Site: brandenburg
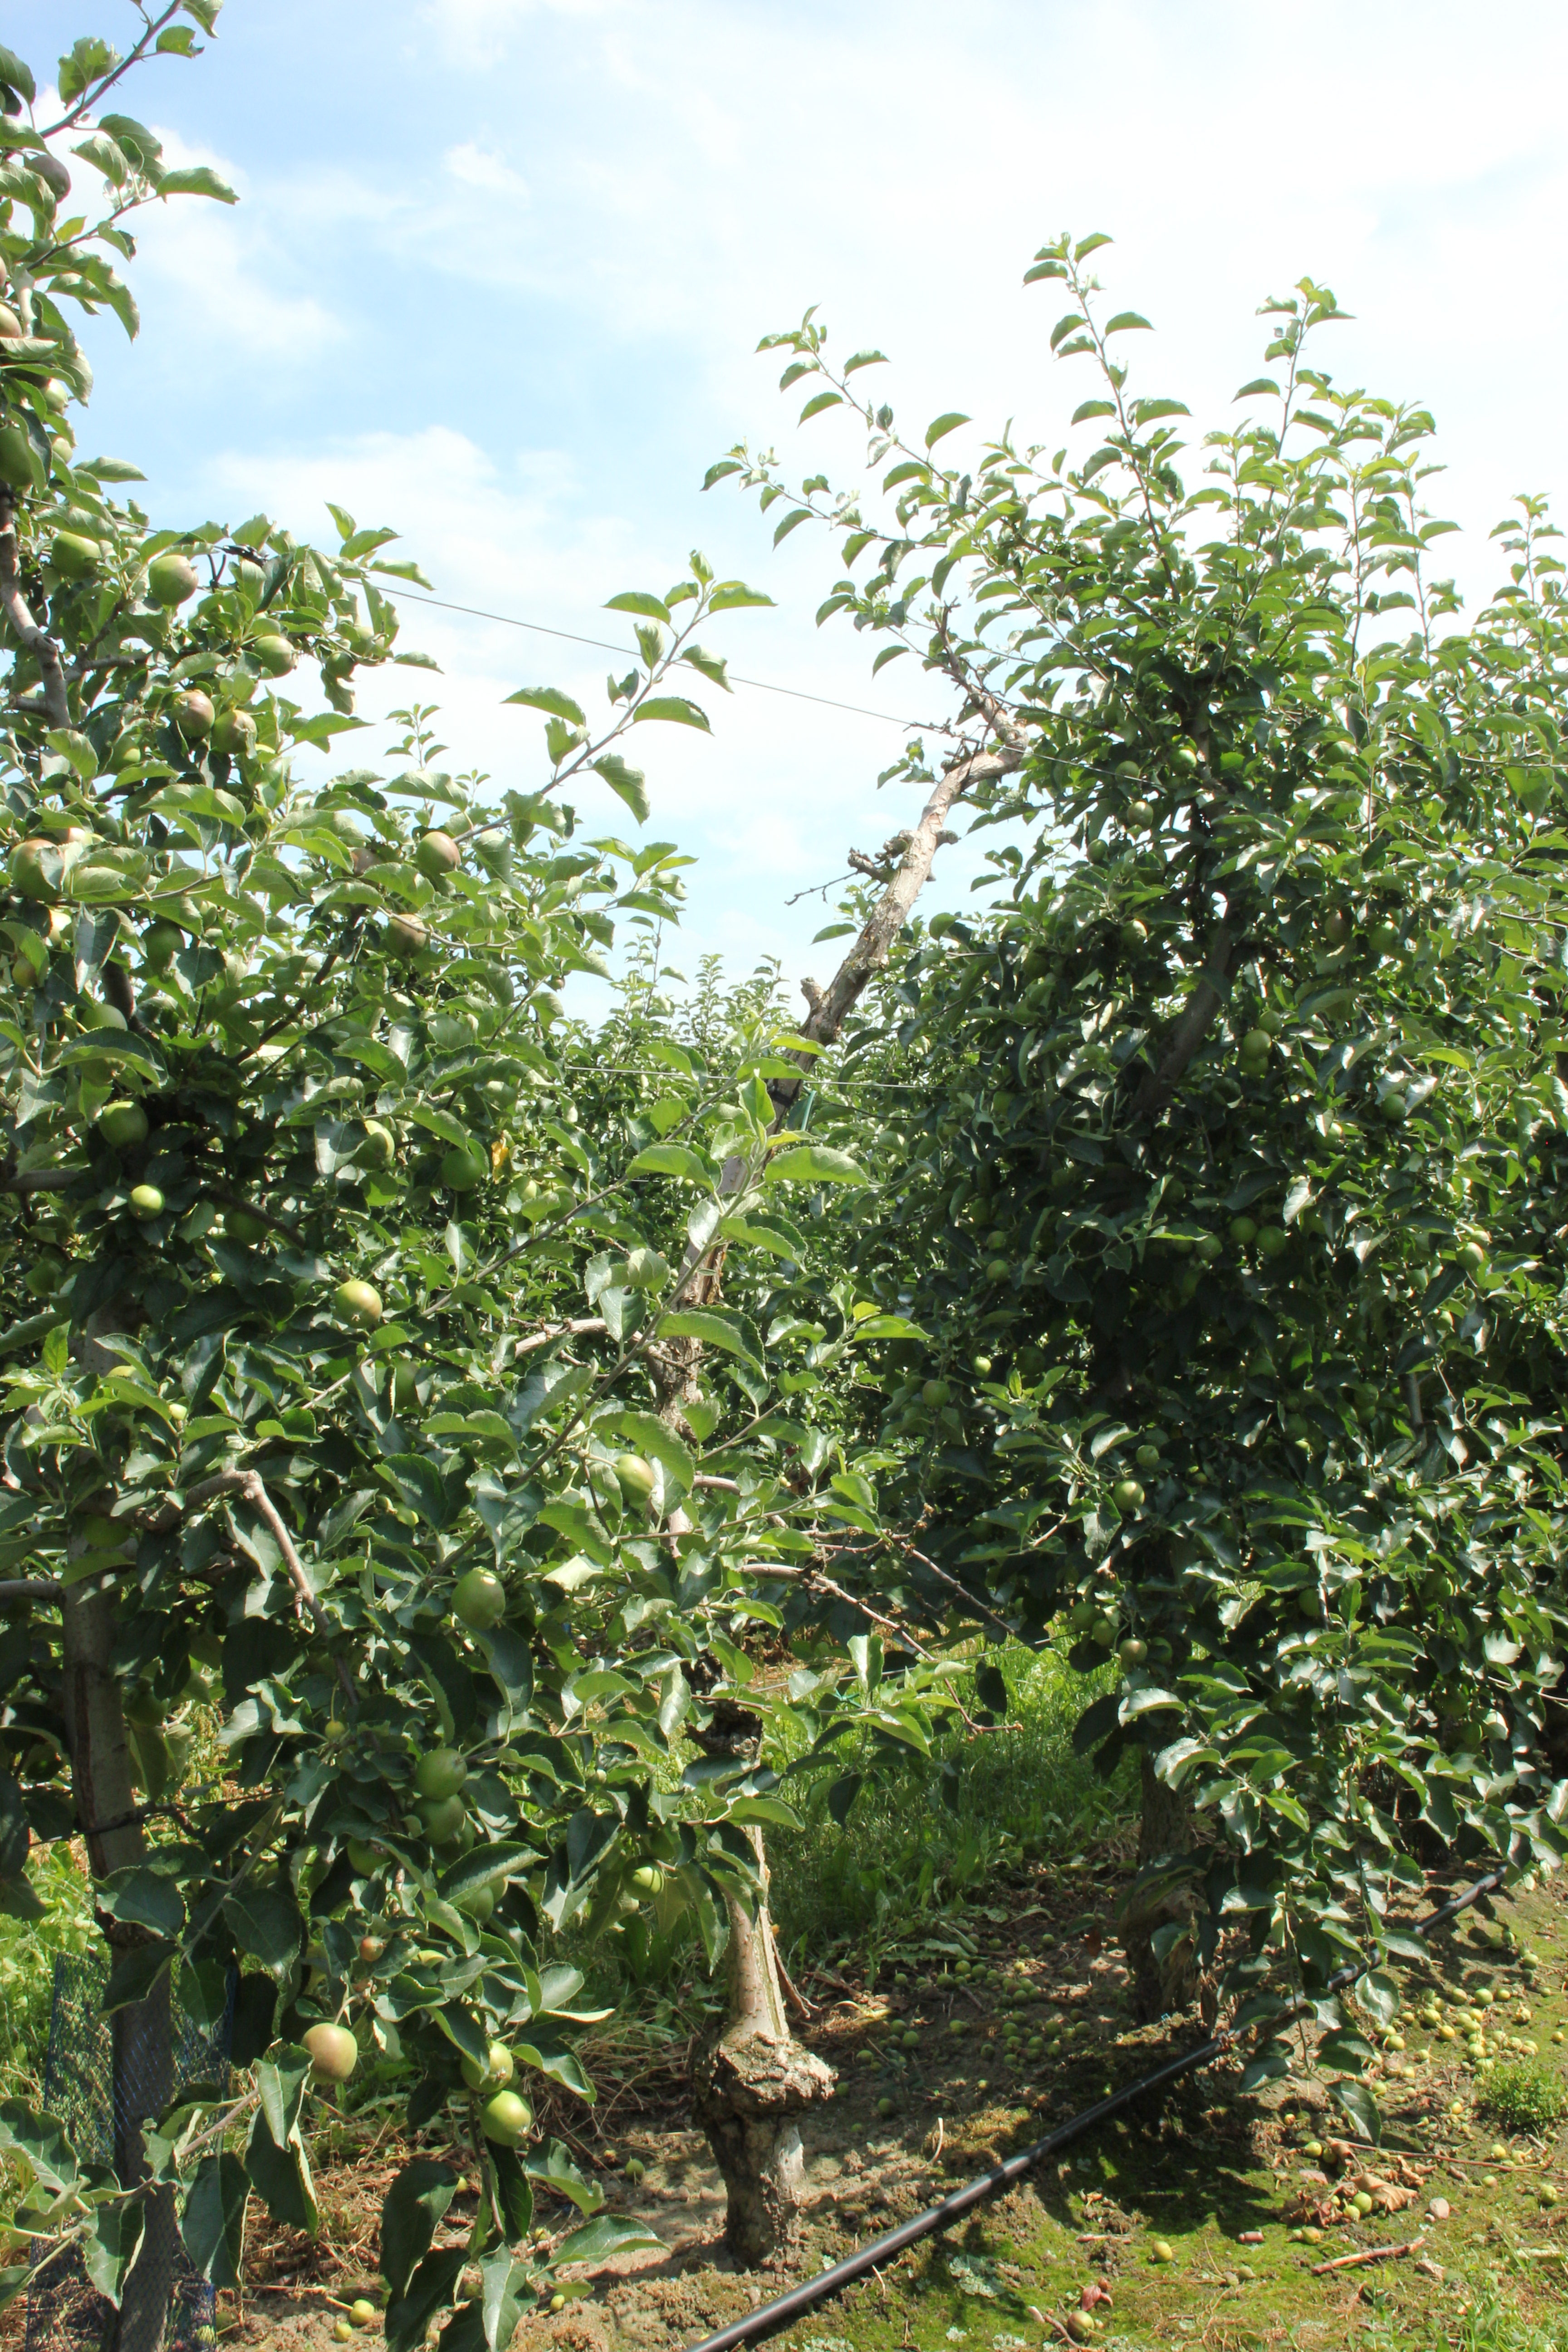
Growth stage (BBCH 74): Development of fruit